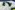
Number: 7